Gazeta Shqiptare

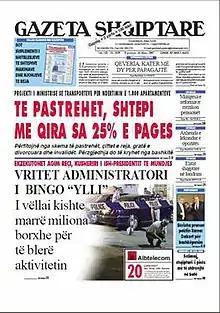

Gazeta Shqiptare is the oldest independent Albanian-language newspaper published in Albania.